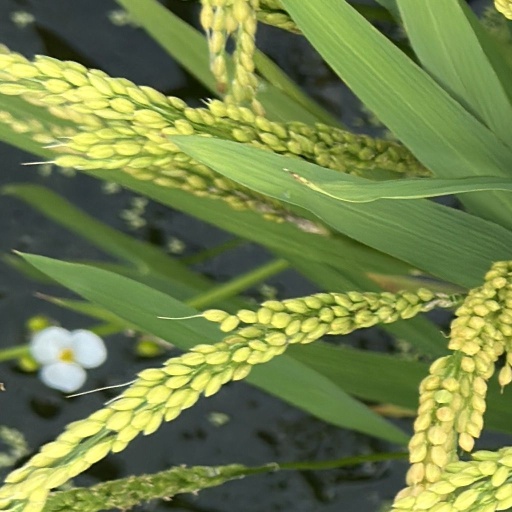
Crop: rice